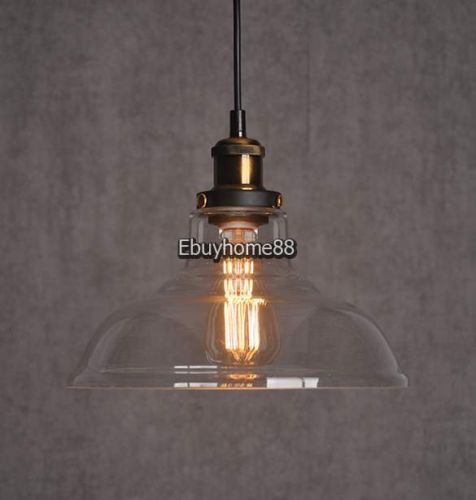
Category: lamp